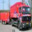
Label: truck